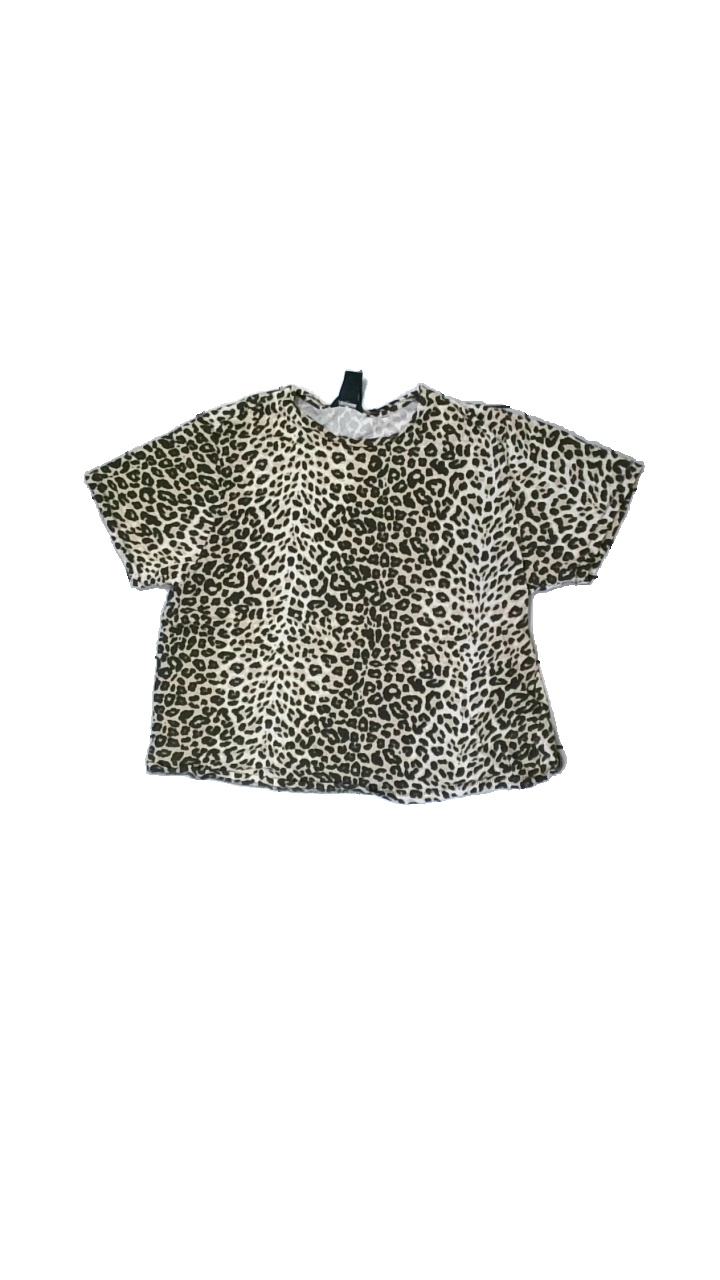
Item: T-shirt (Ladies)
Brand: Lindex
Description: T-shirt with animal print
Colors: Brown, Beige
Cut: Regular
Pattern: Animal print
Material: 100% Cotton
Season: All
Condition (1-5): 5
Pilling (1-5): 5
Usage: Reuse
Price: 50-100